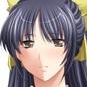
Portrait style: Anime Portrait